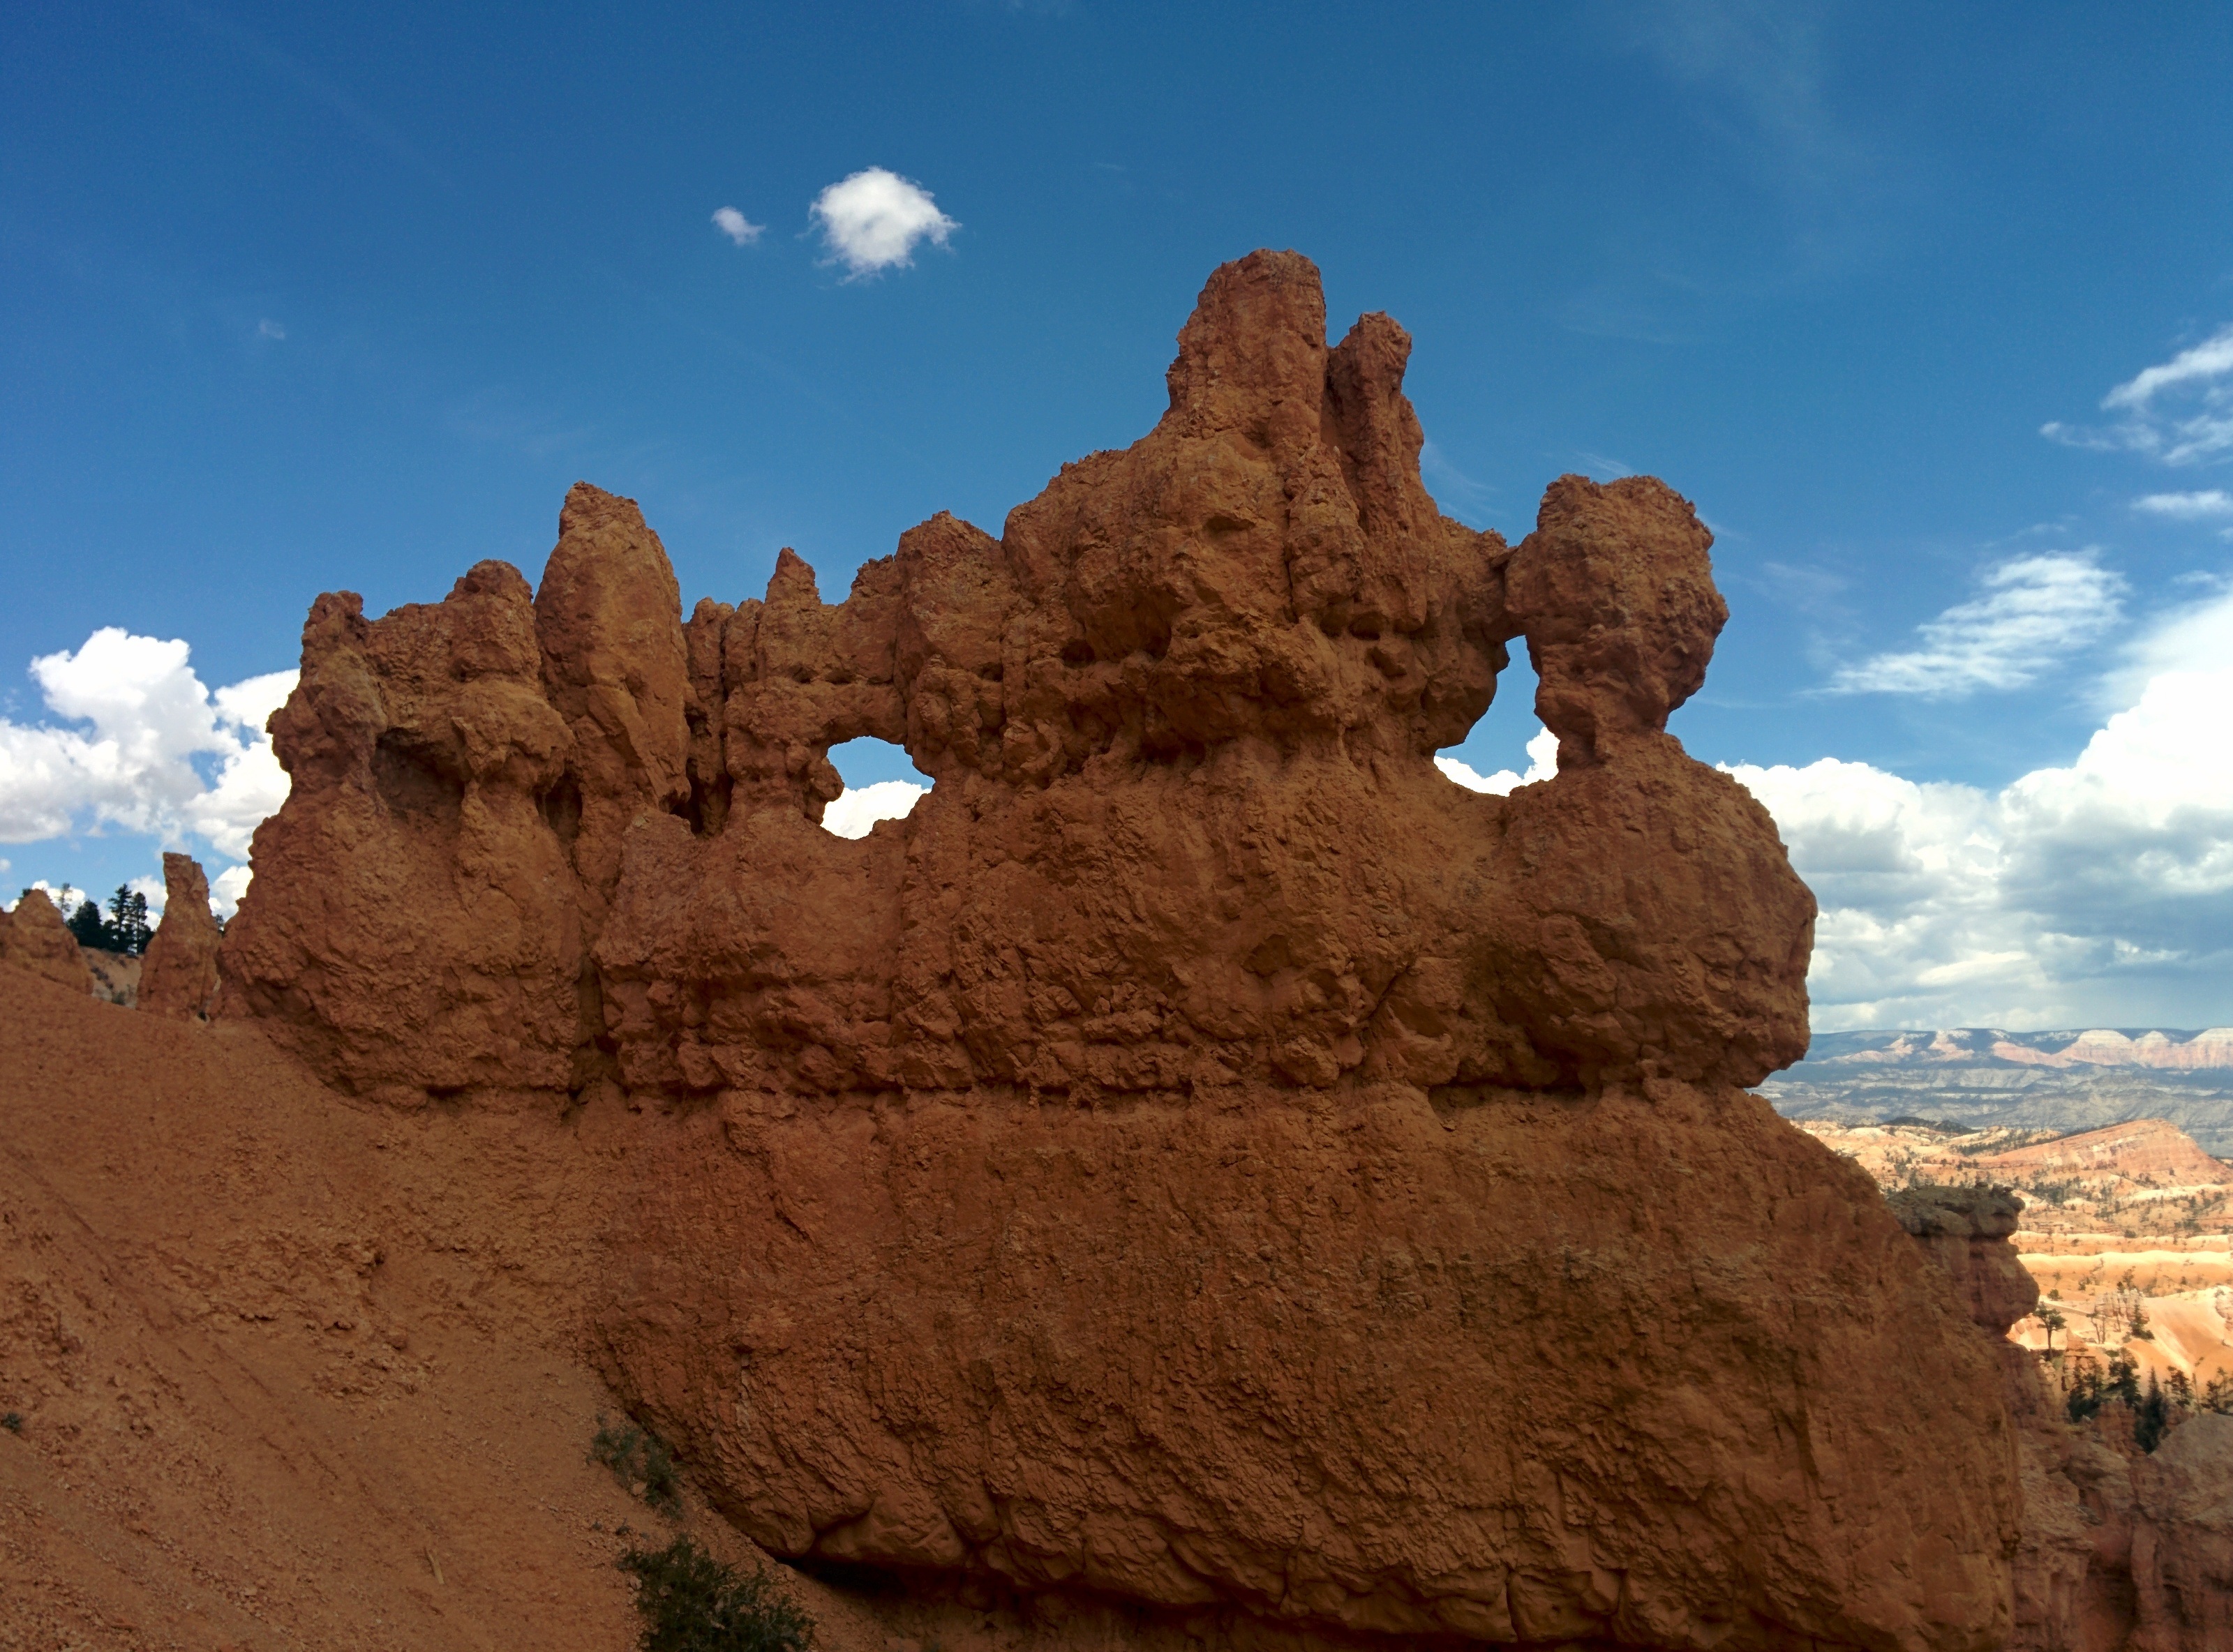
landscape, nature, outdoor, rock, mountain, desert, sandstone, valley, travel, formation, cliff, arch, orange, scenic, natural, park, usa, america, soil, landmark, canyon, terrain, national park, material, bryce, national, geology, utah, badlands, plateau, bryce canyon, famous, shapes, unique, destination, wadi, butte, landform, natural environment, geographical feature, mountainous landforms